Ocean City, Maryland

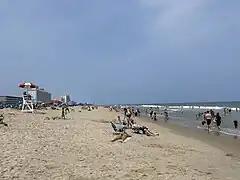
Ocean City beach at 25th Street

In 1930, Ocean City Beach Patrol was formed in order to better protect the bathers that frequented the shoreline. It was done in collaboration with Mayor William W. McCabe and Coast Guard Captain William Purnell.